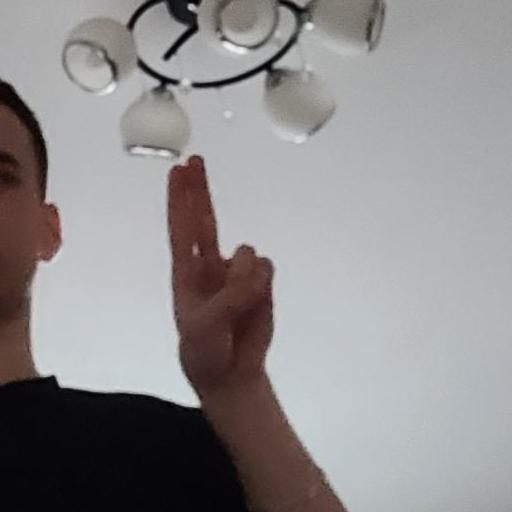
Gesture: two_up